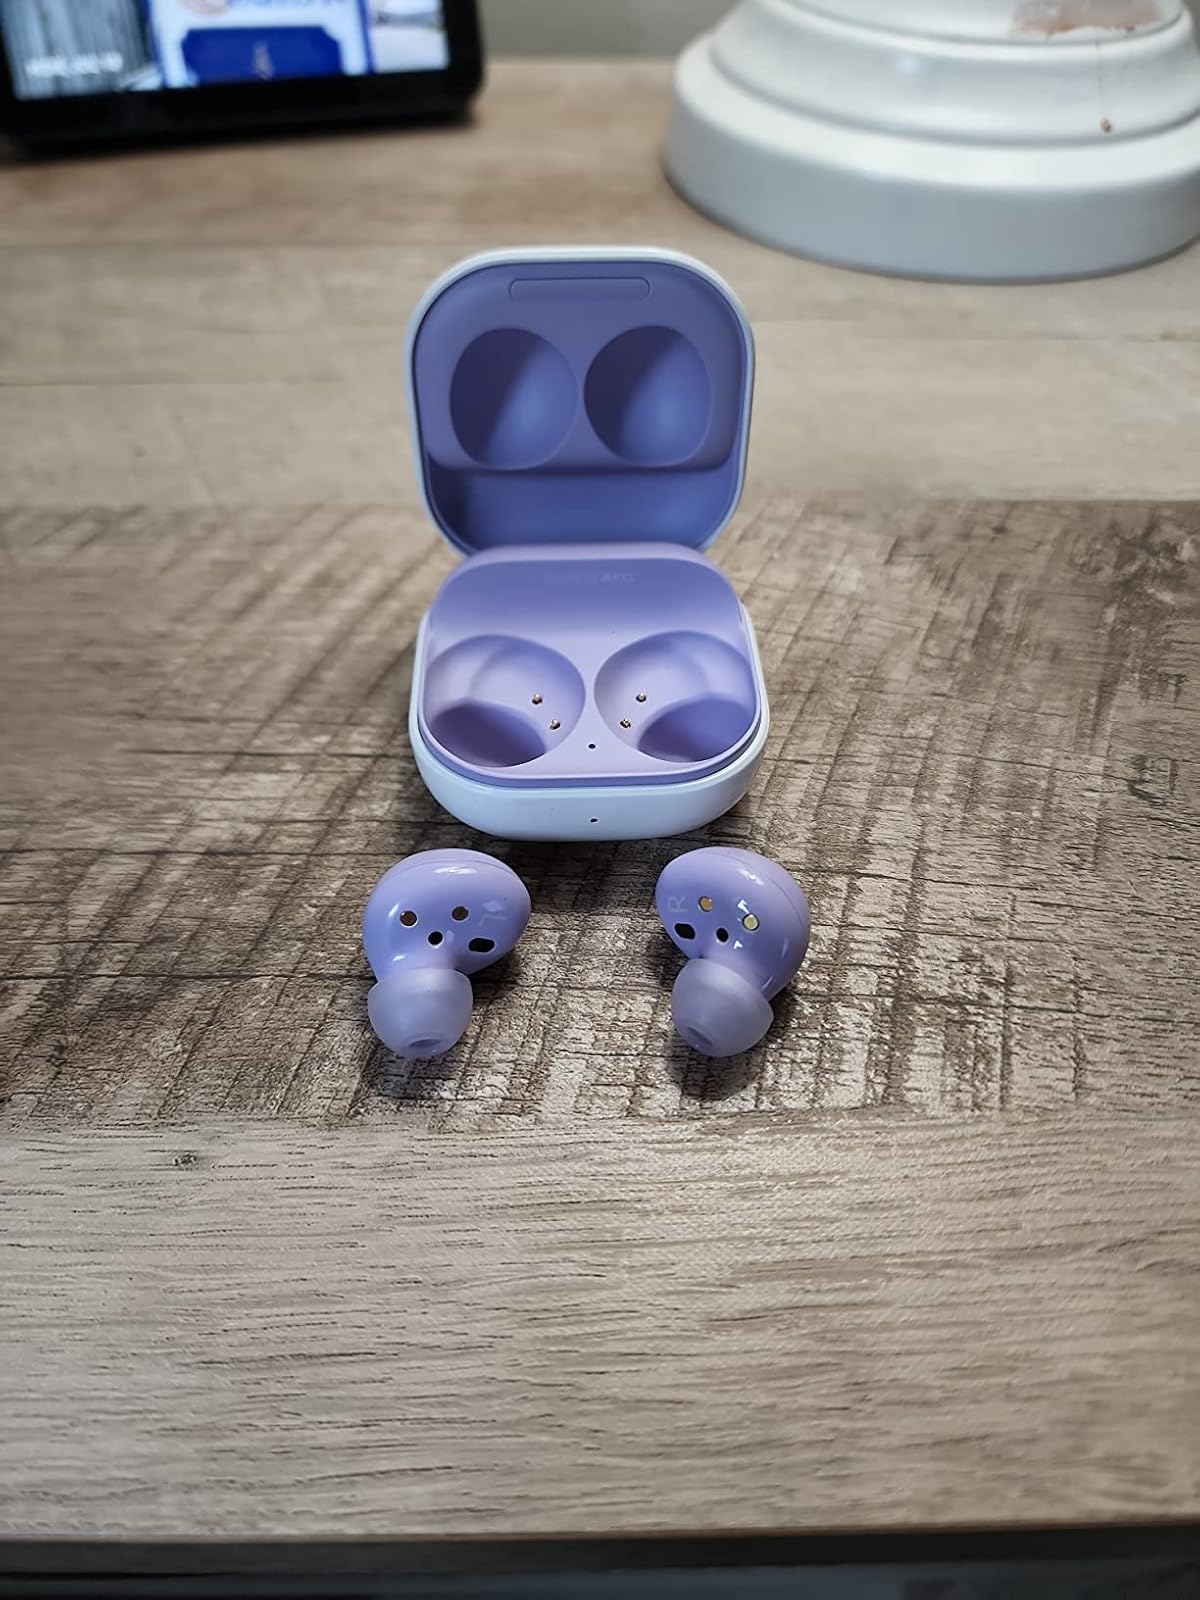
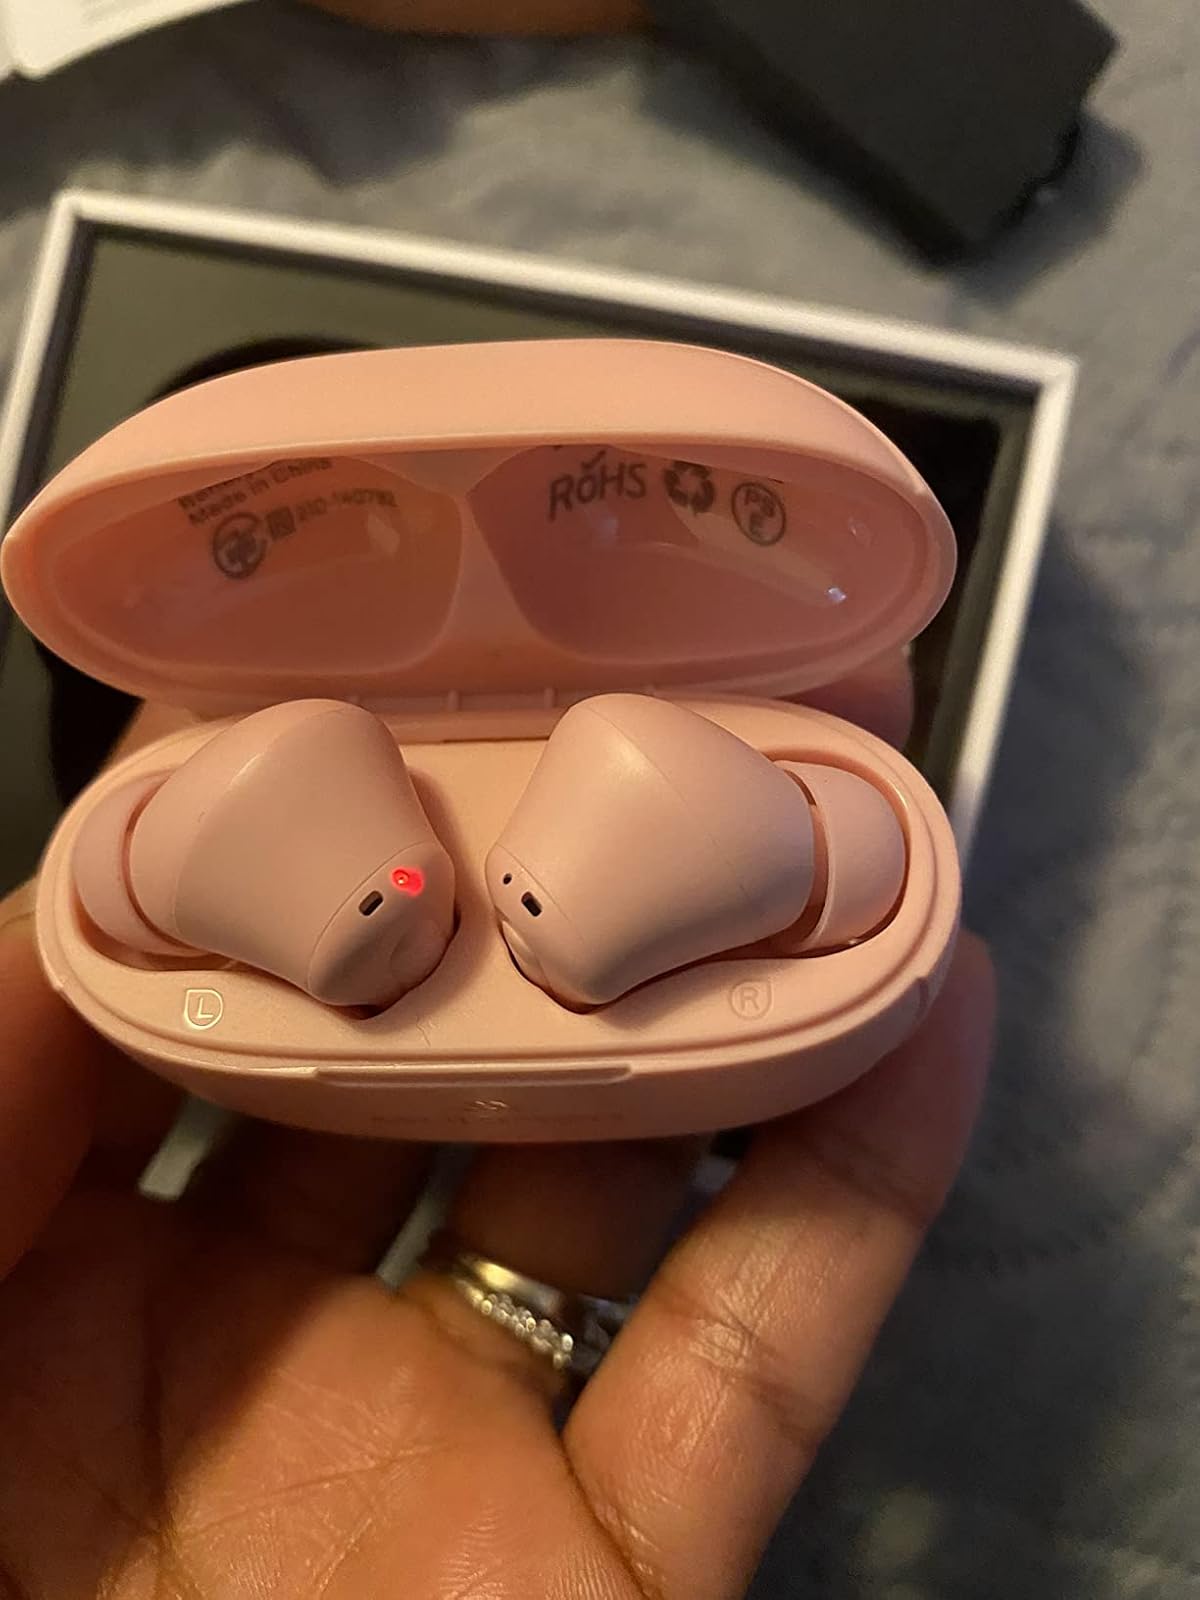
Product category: earbuds
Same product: no